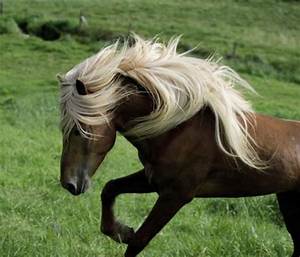
Label: horse